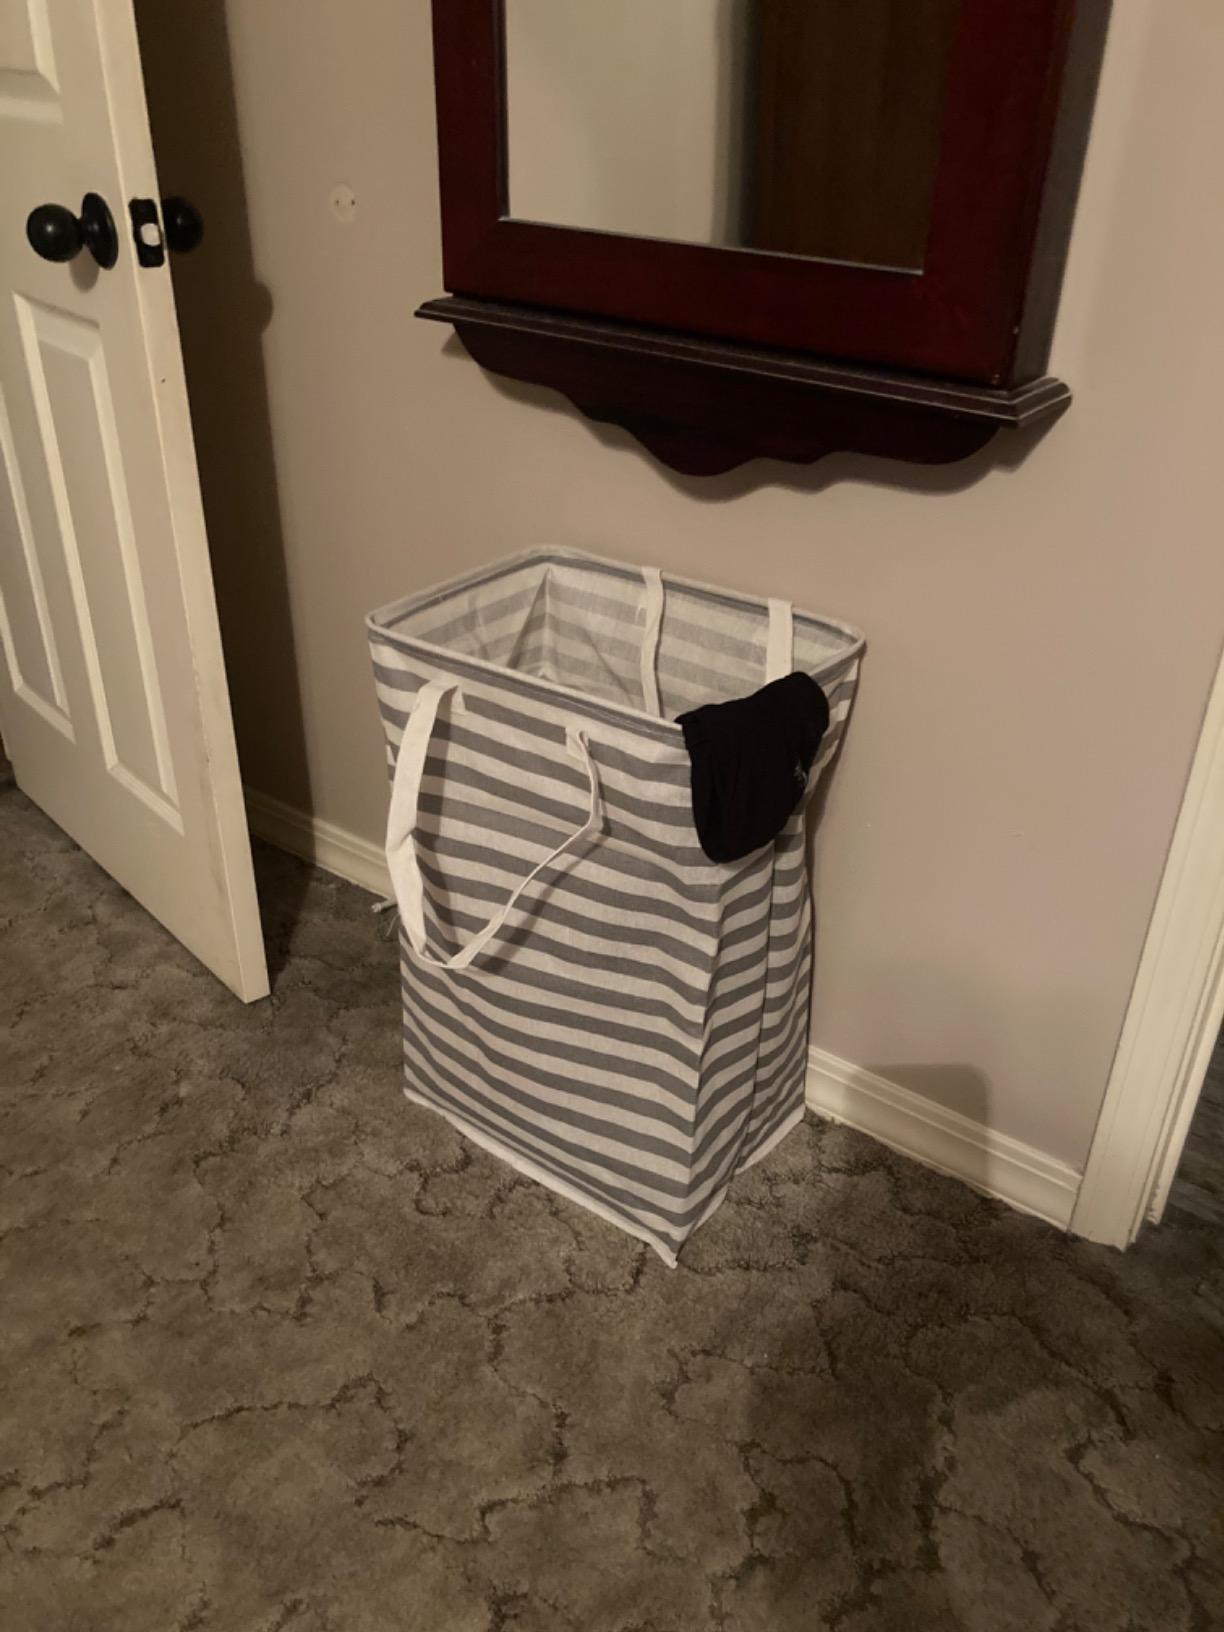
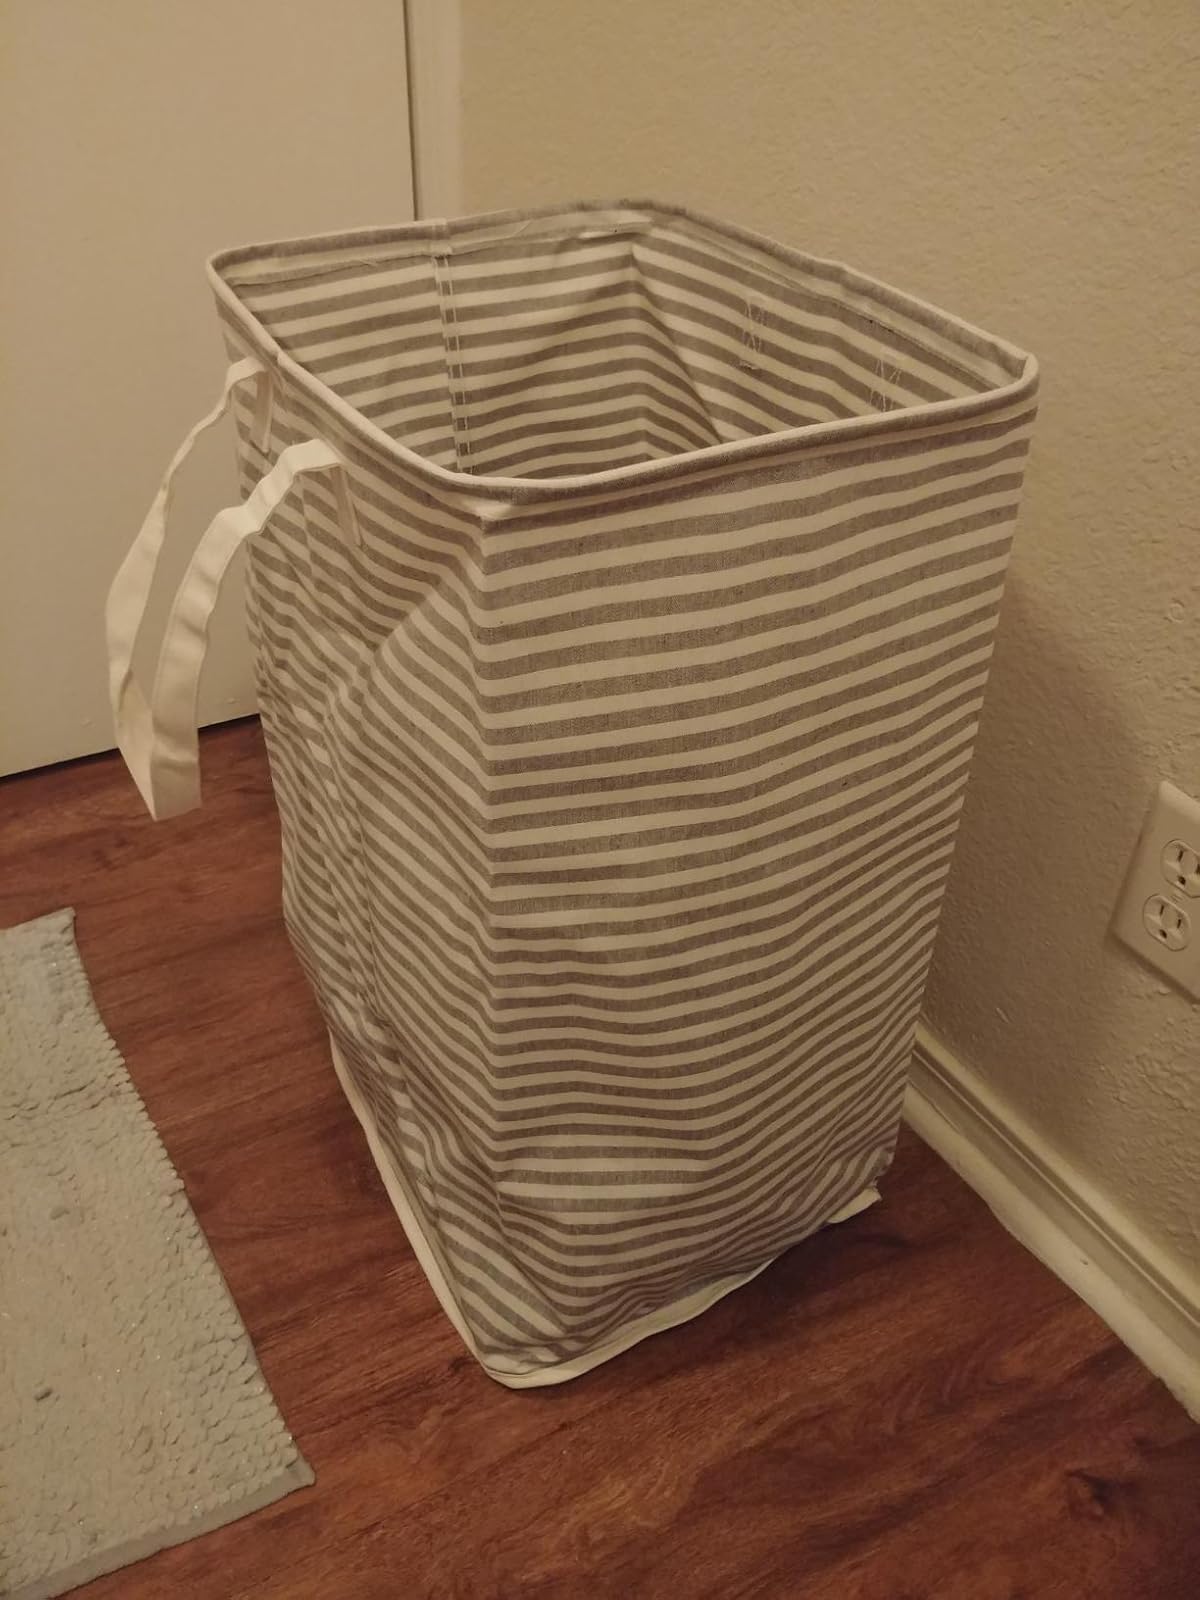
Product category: items_hamper
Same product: no